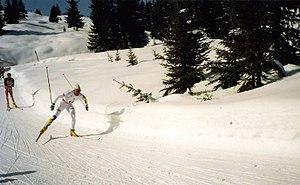
Torgny Mogren lors du 50 km hommes des J.O. d'Alberville, le 22 février 1992.
Torgny Mogren est un ancien fondeur suédois.